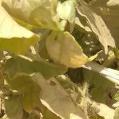
Crop: Tomato
Condition: mite-d